Dublin county hurling team

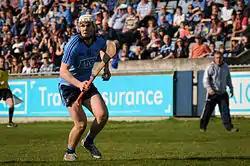
Liam Rushe in action for the Dublin hurlers against Galway in the Allianz Hurling League

Dublin won the 2011 National Hurling League title after a 12-point win over Kilkenny in May 2011, the team's first national title since winning the 1938 All Ireland SHC.